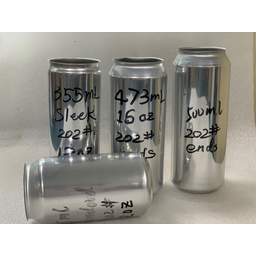
Label: metal